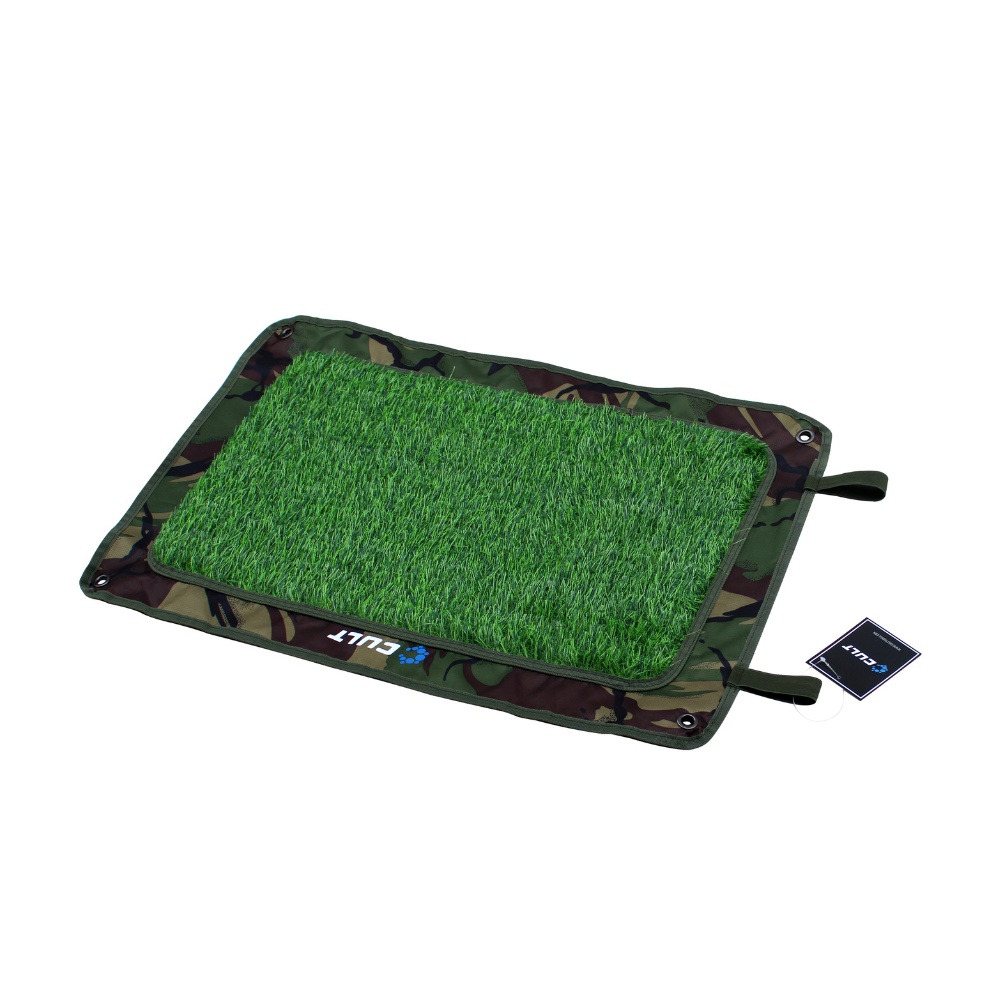
Cult - DPM Deluxe Bivvy Mat (Standard)
Brand: Cult Tackle
For anglers who like to keep their bankside setup clean, organised, and spacious, the Cult DPM Deluxe Bivvy Mat is the perfect addition to your gear. Constructed from a tough, waterproof base, the DPM Deluxe Bivvy Mat creates a clean and dry zone at your bivvy entrance, whilst giving off a luxury feel. Ideal for wet sessions, muddy banks, and unpredictable weather. Whether you're stepping in and out regularly to hit the rods or using it as a base for your boots, bucket, or rucksack, this mat helps protect both your gear and your comfort. Features: · Stylish DPM surround print & luxury astro-turf centre. · Heavy duty, waterproof underside. · Available in 2 Sizes. · Standard Dimensions: 70cm x 50cm · XL Dimensions: 100cm x 62cm
Category: Sporting Goods > Outdoor Recreation > Fishing